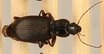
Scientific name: Calathus advena
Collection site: Rocky Mountains NEON (RMNP), plot RMNP_014